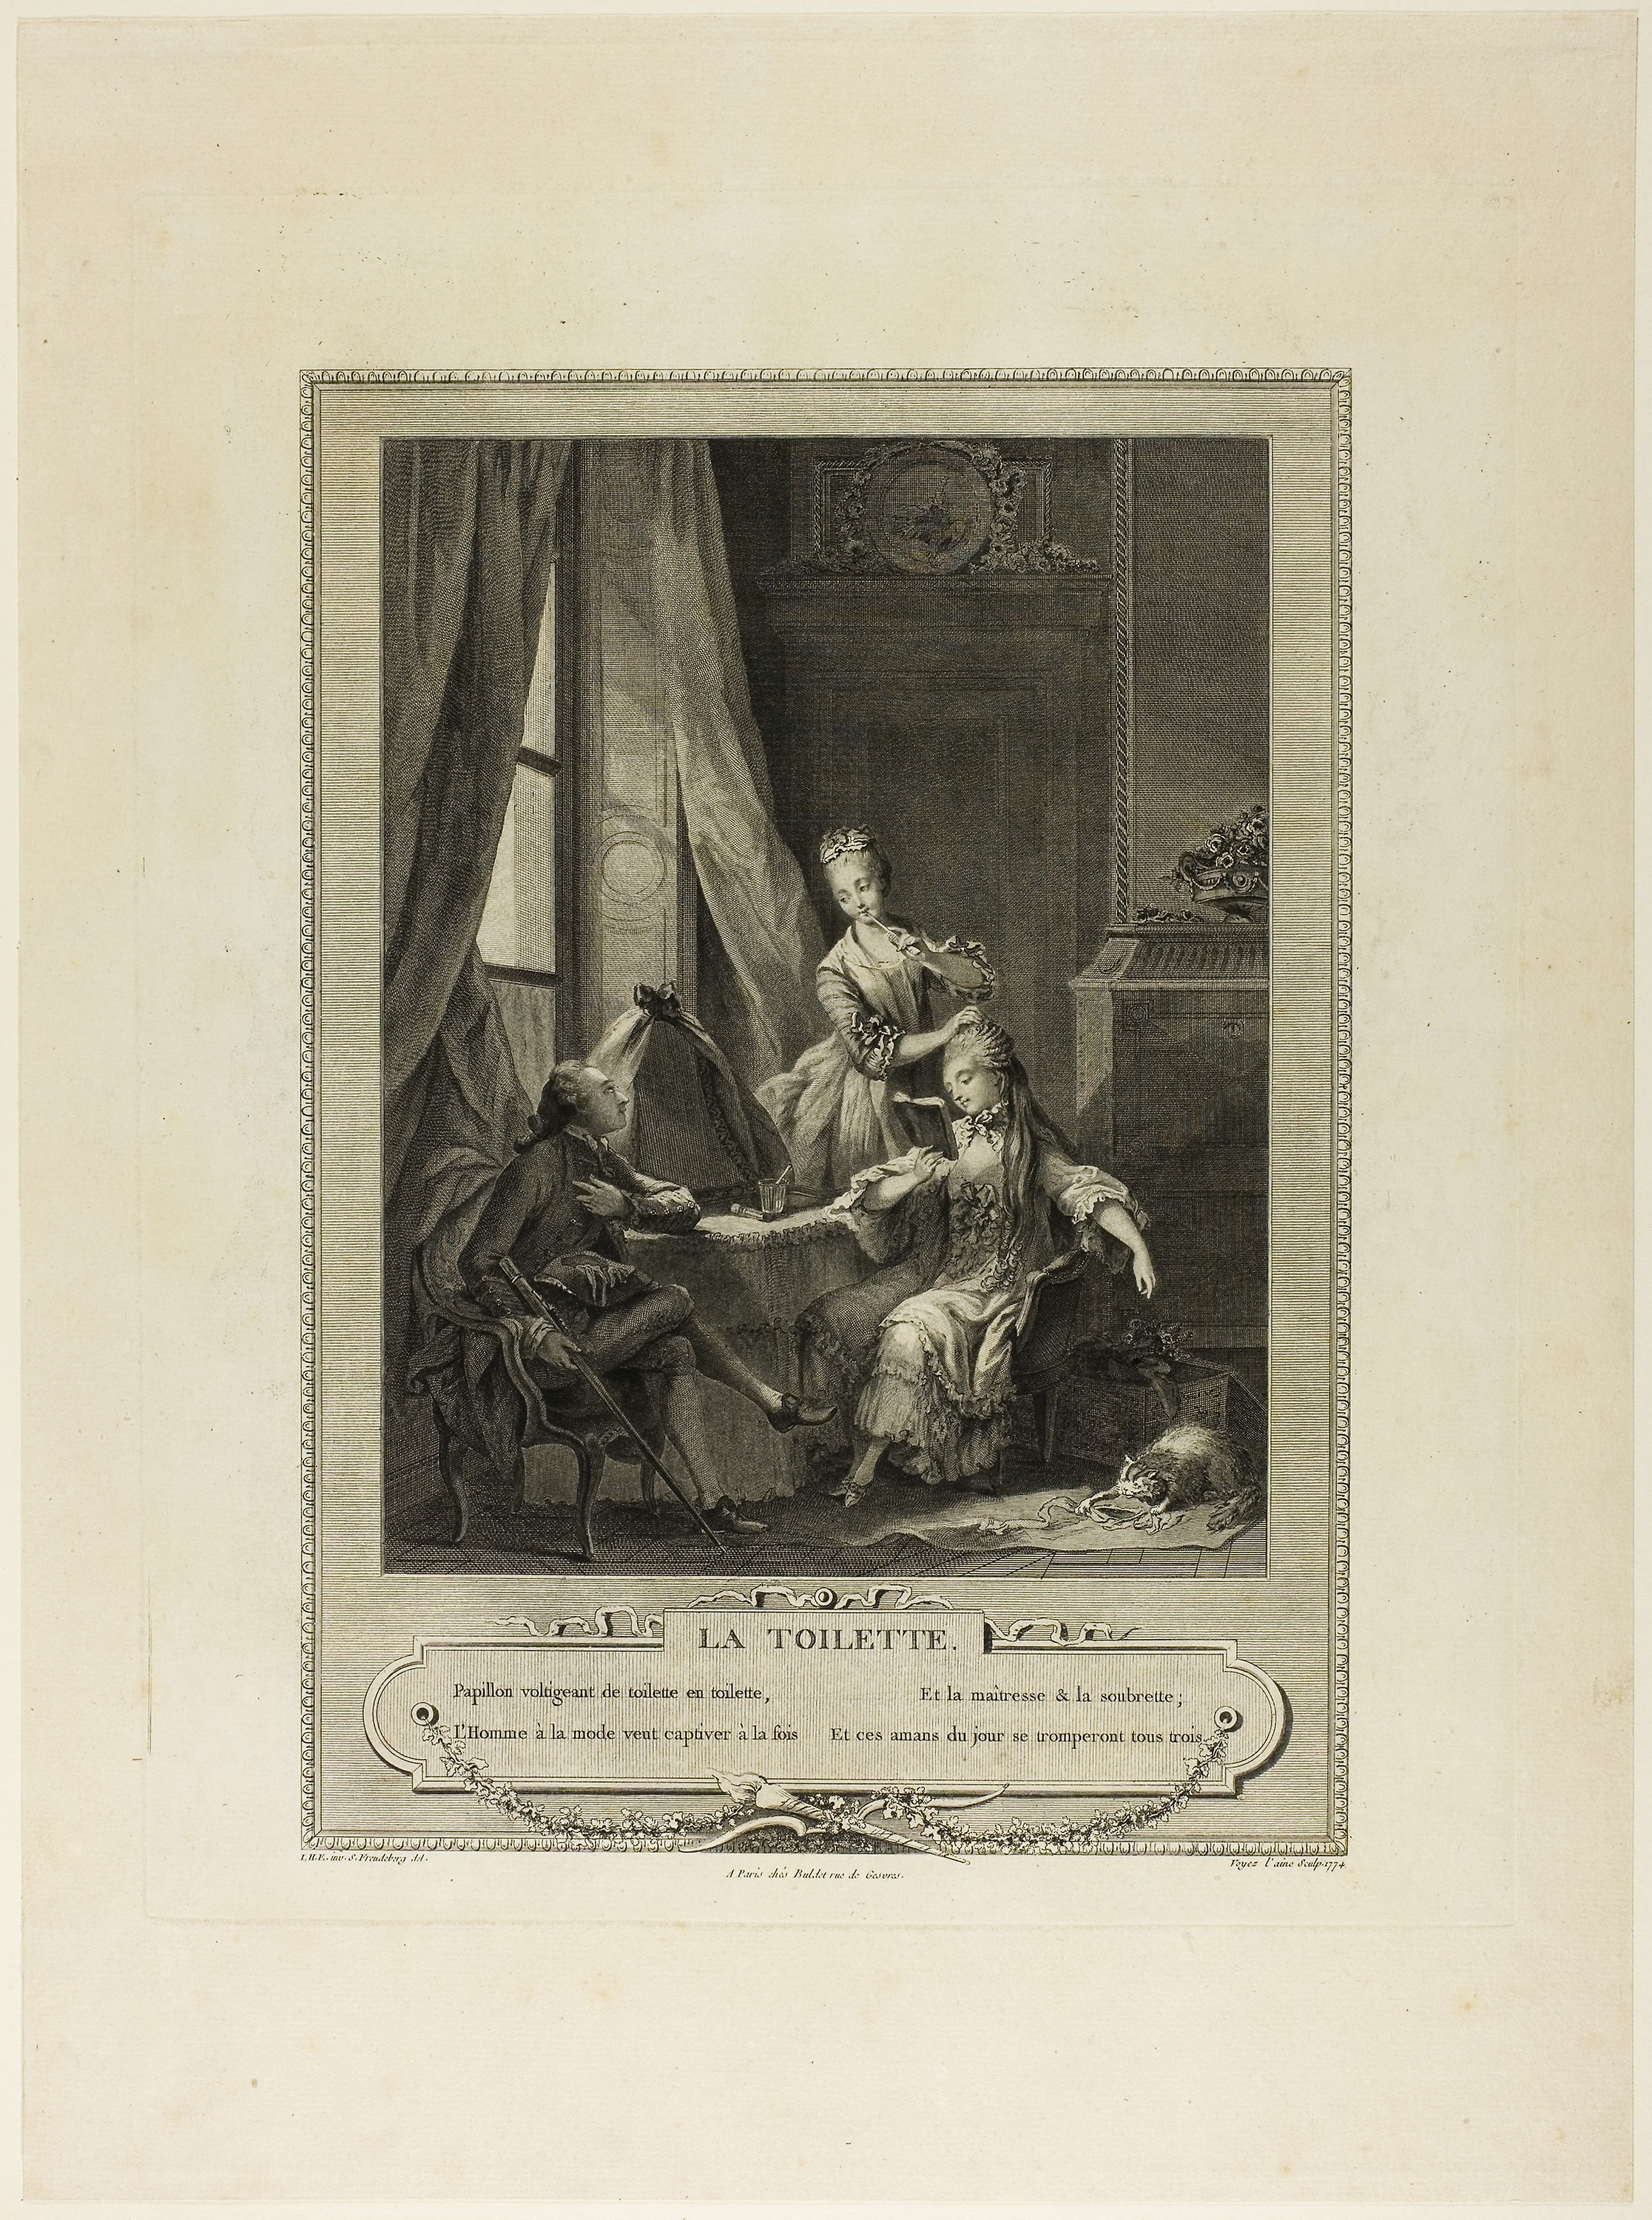
text, picture frame, history, art, artwork, stock photography, vintage clothing, painting, antique